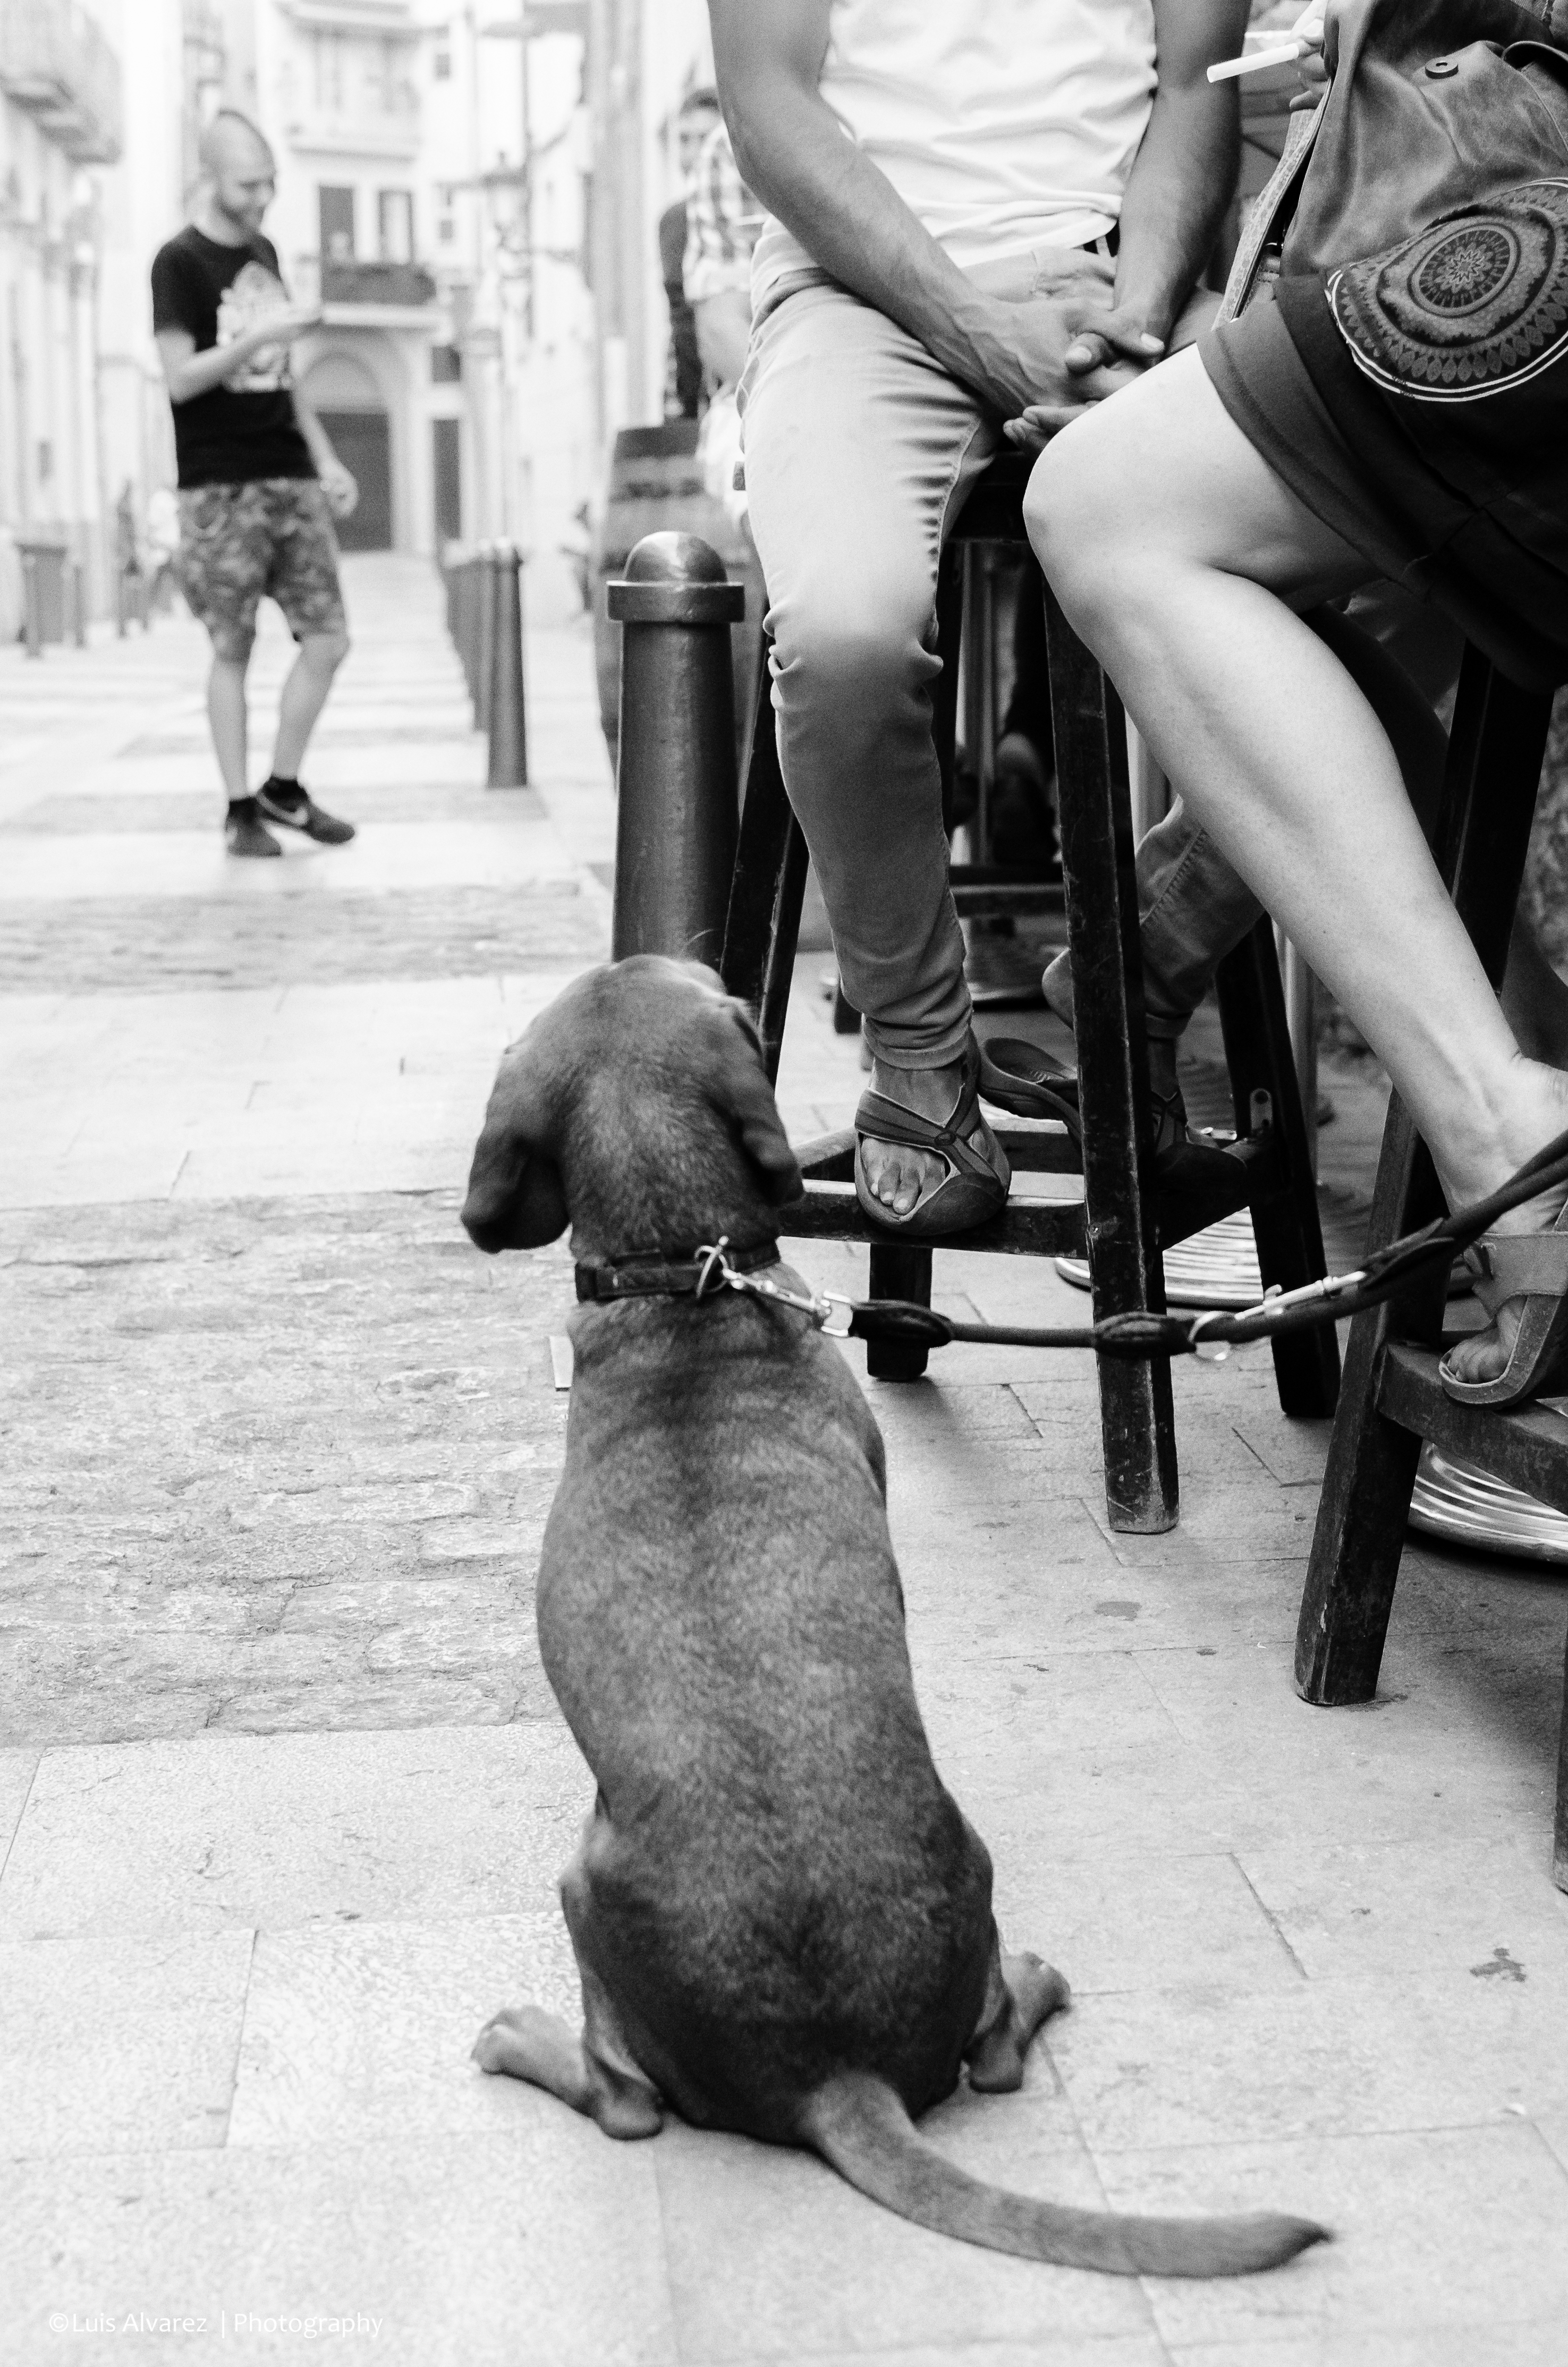
man, outdoor, black and white, road, street, dog, photo, male, sitting, mammal, nikon, black, monochrome, bw, candid, spain, 35mm, catalonia, d7000, soul, moment, decisive, streettog, collecting, reus, interaction, monochrome photography, dog like mammal, human positions